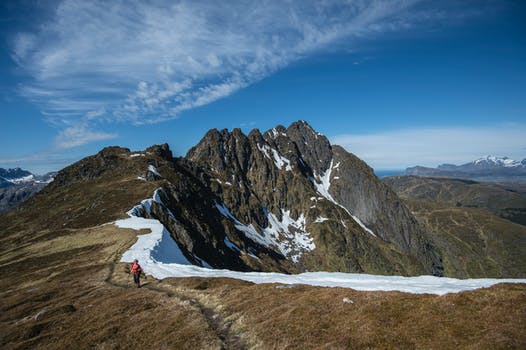
Label: No Watermark